Golden Sun: Dark Dawn

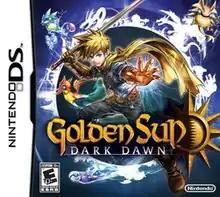
North American box art

is a role-playing video game developed by Camelot Software Planning and published by Nintendo for the Nintendo DS. The third entry in the "Golden Sun" series, "Dark Dawn" was released in late 2010"," becoming the fifth-best selling game during its release window in Japan.